Lauderdale Road Spanish & Portuguese Synagogue

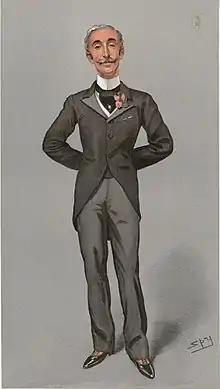
Sir Edward Sassoon was the president of the community.

The Spanish and Portuguese Jews’ Congregation of London was founded in 1657 following a petition by Rabbi Menashe Ben Israel of Amsterdam to Oliver Cromwell from six Jews living in London who sought permission to worship freely and to acquire land for a cemetery. Cromwell provided a verbal guarantee and it was the first time that Jews were able to profess their faith openly since their 1290 expulsion by Edward I.